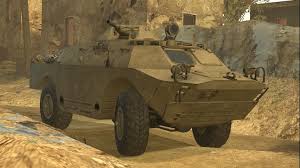
Label: BRDM